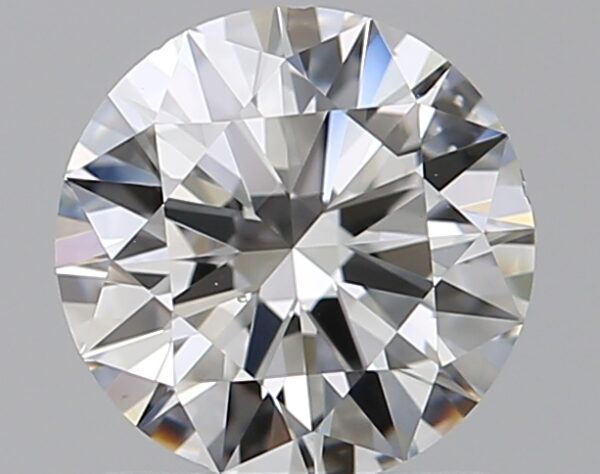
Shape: round
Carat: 1
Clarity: VS2
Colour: F
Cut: EX
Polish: EX
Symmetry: EX
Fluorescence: F
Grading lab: GIA
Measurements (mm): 6.46 x 6.51 x 3.89